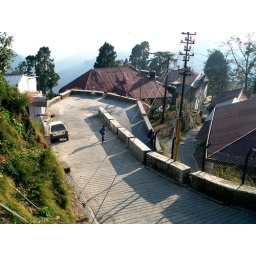
Winding road up the mountain, from above the guest house